Swabian Jura

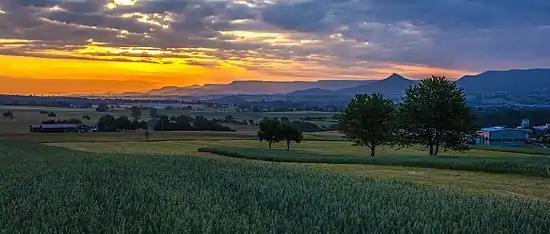
The western Swabian Jura region

The Swabian Jura (more rarely ), sometimes also named Swabian Alps in English, is a mountain range in Baden-Württemberg, Germany, extending from southwest to northeast and in width. It is named after the region of Swabia. It is part of the Table Jura.